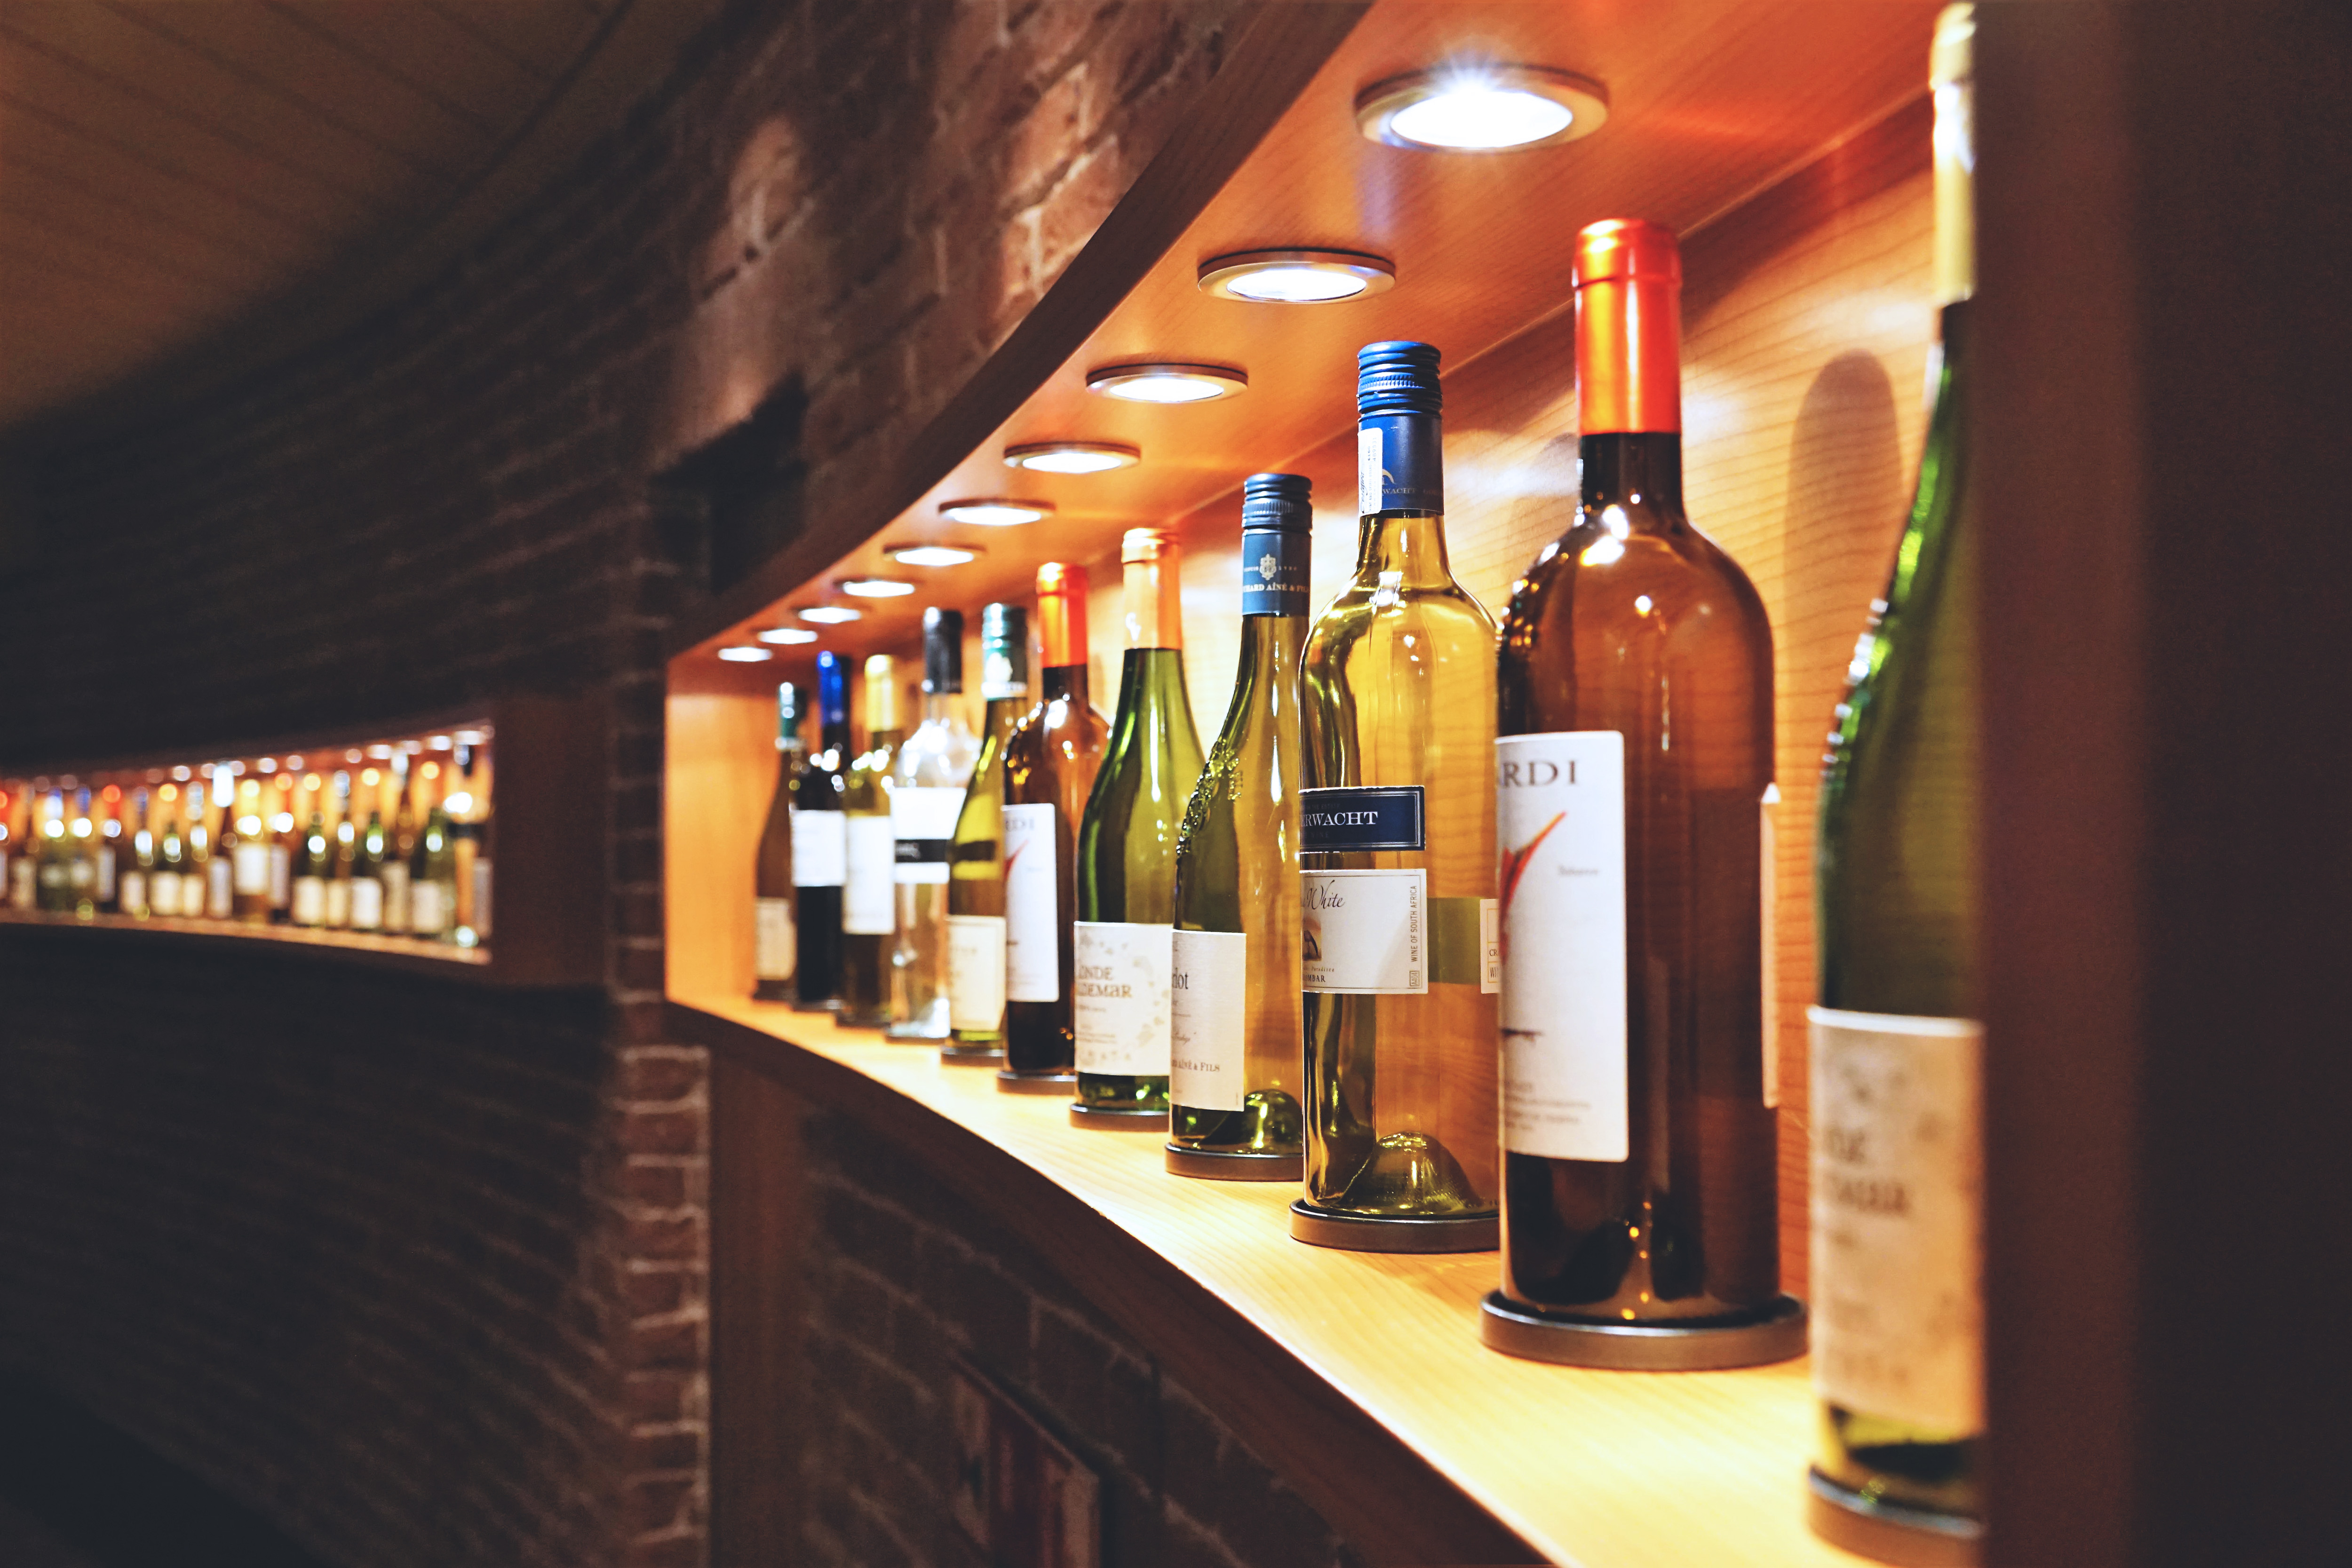
wine bottle, wine cellar, bottle, drink, wine, winery, alcohol, architecture, building, glass bottle, restaurant, liqueur, interior design, distilled beverage, bar, barware, drinkware